Daffy Duck

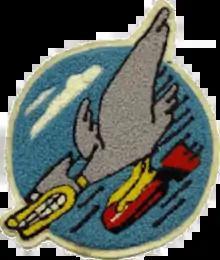
600 Bomb Squadron emblem Daffy Duck

Daffy would also feature in several war-themed shorts during World War II, remaining true to his unbridled nature. He battles a Nazi goat intent on eating Daffy's scrap metal in "Scrap Happy Daffy" (1943), hits Adolf Hitler's head with a giant mallet in "Daffy the Commando" (1943) and outwits Hitler, Goebbels and Goering in "Plane Daffy" (1944). Oddly enough, it was only after these wartime escapades that Daffy is actually subject to conscription into military service, in the form of "the little man from the draft board", whom he tries to dodge in "Draftee Daffy" (1945).